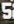
Number: 5